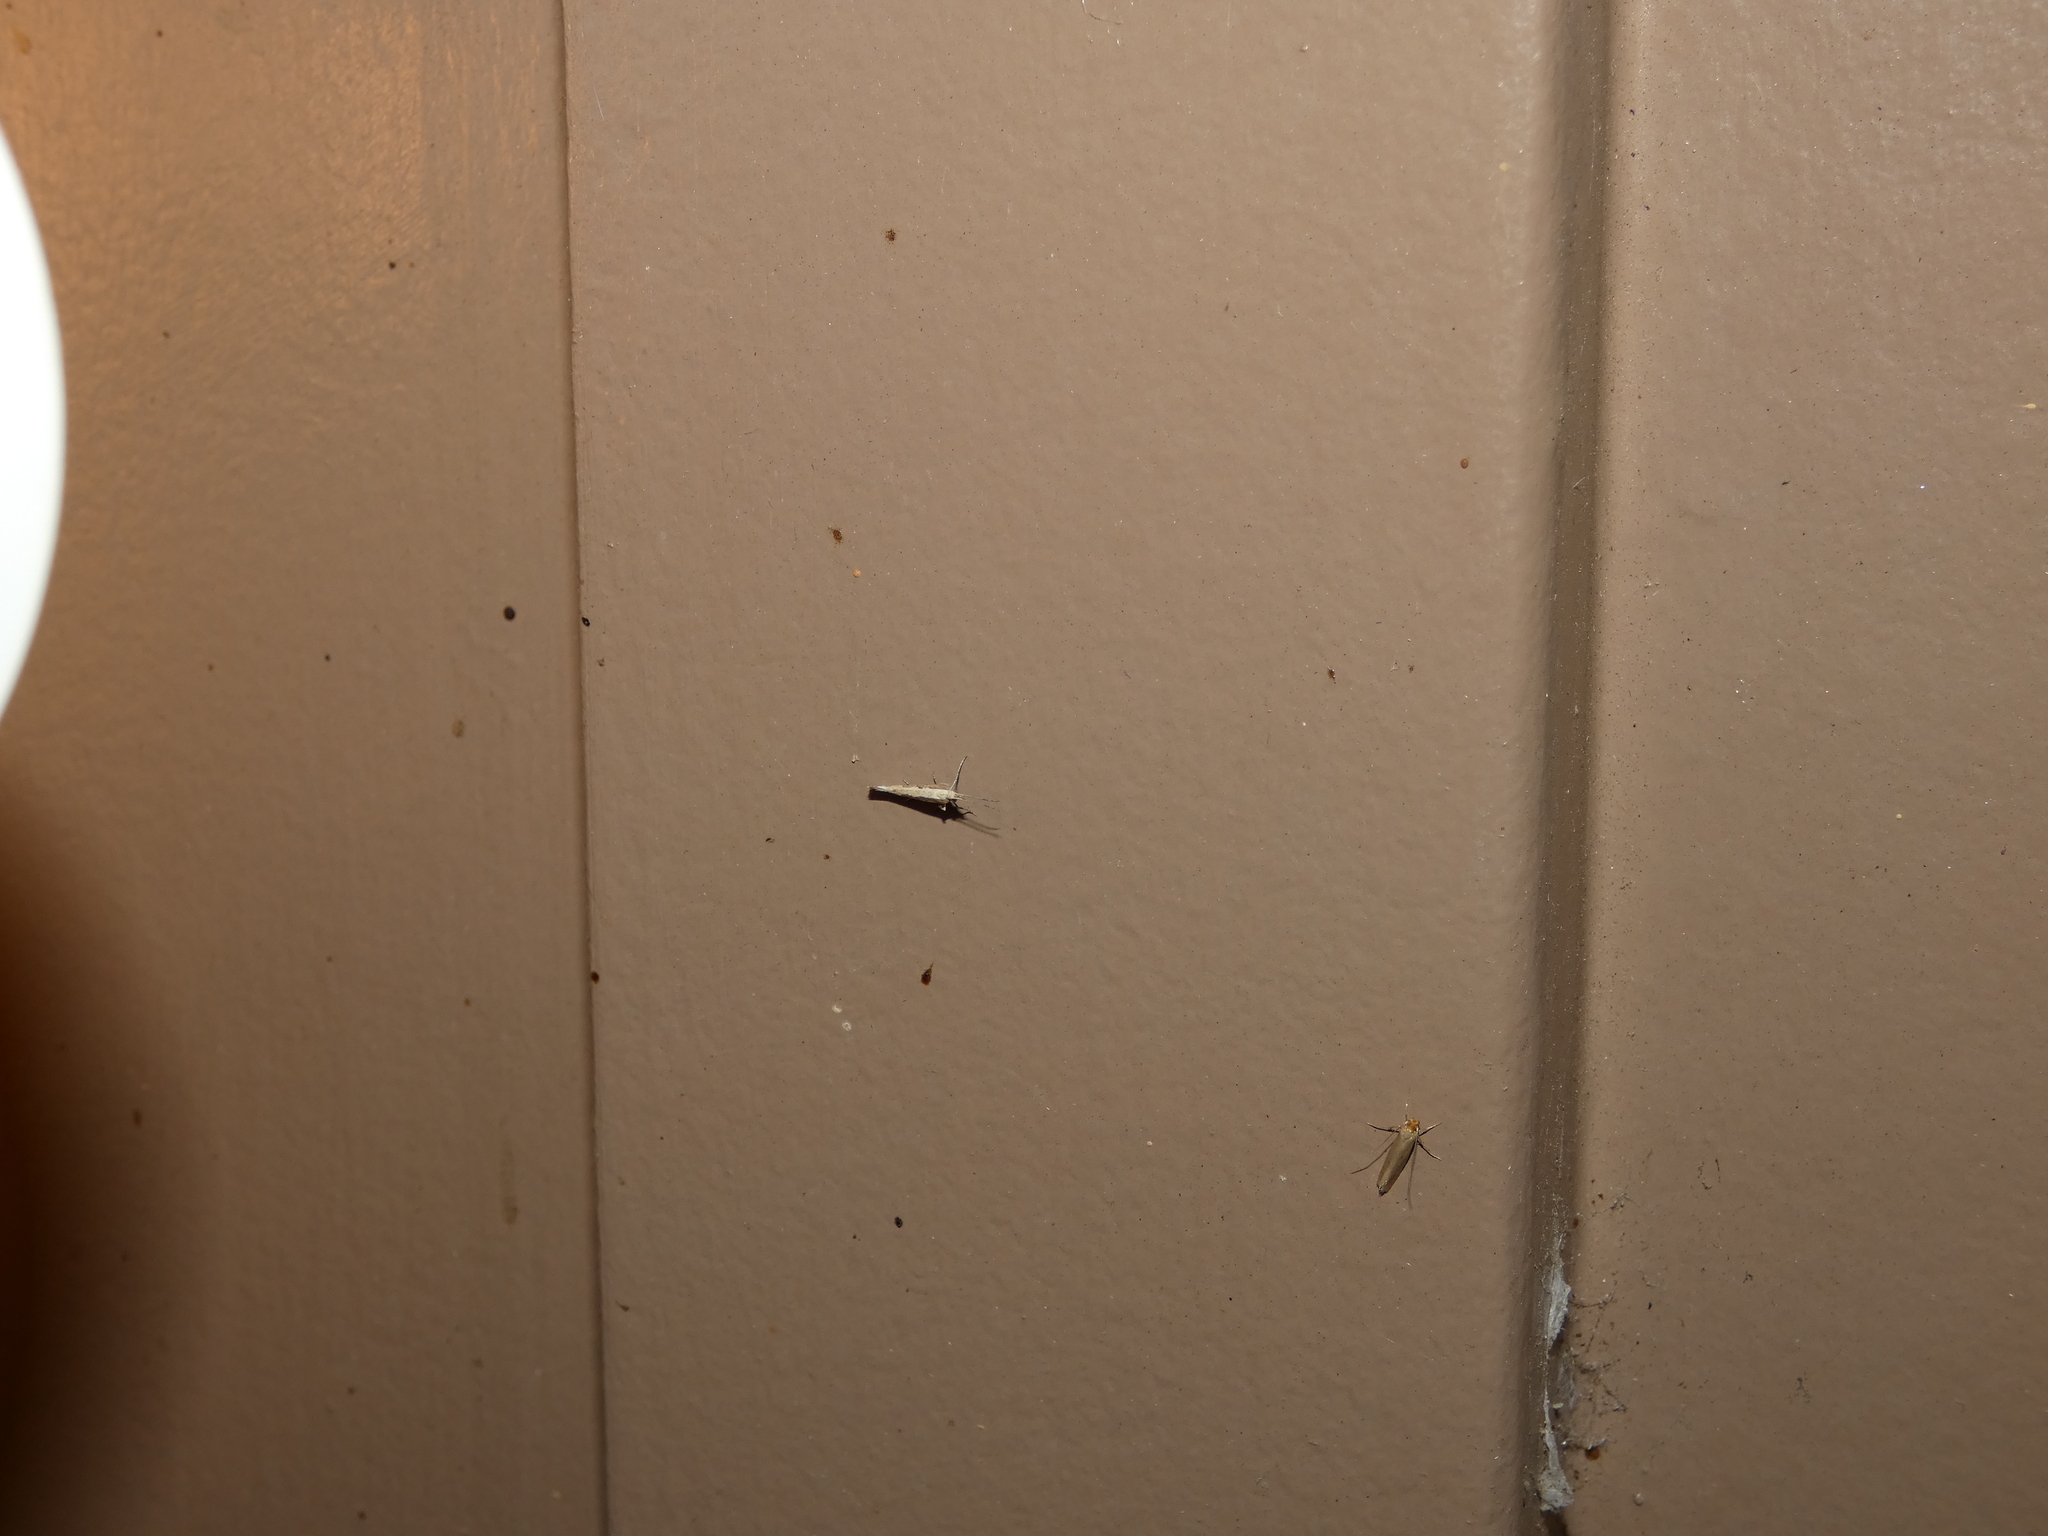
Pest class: diamondback_moth